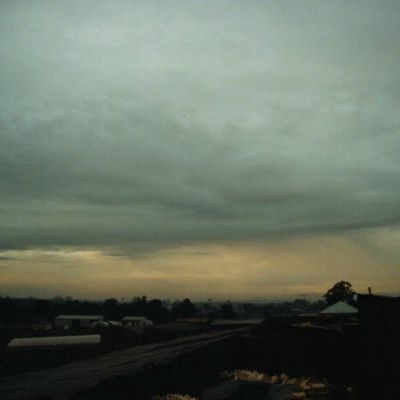
Cloud type: Nimbostratus (Ns)